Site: brandenburg
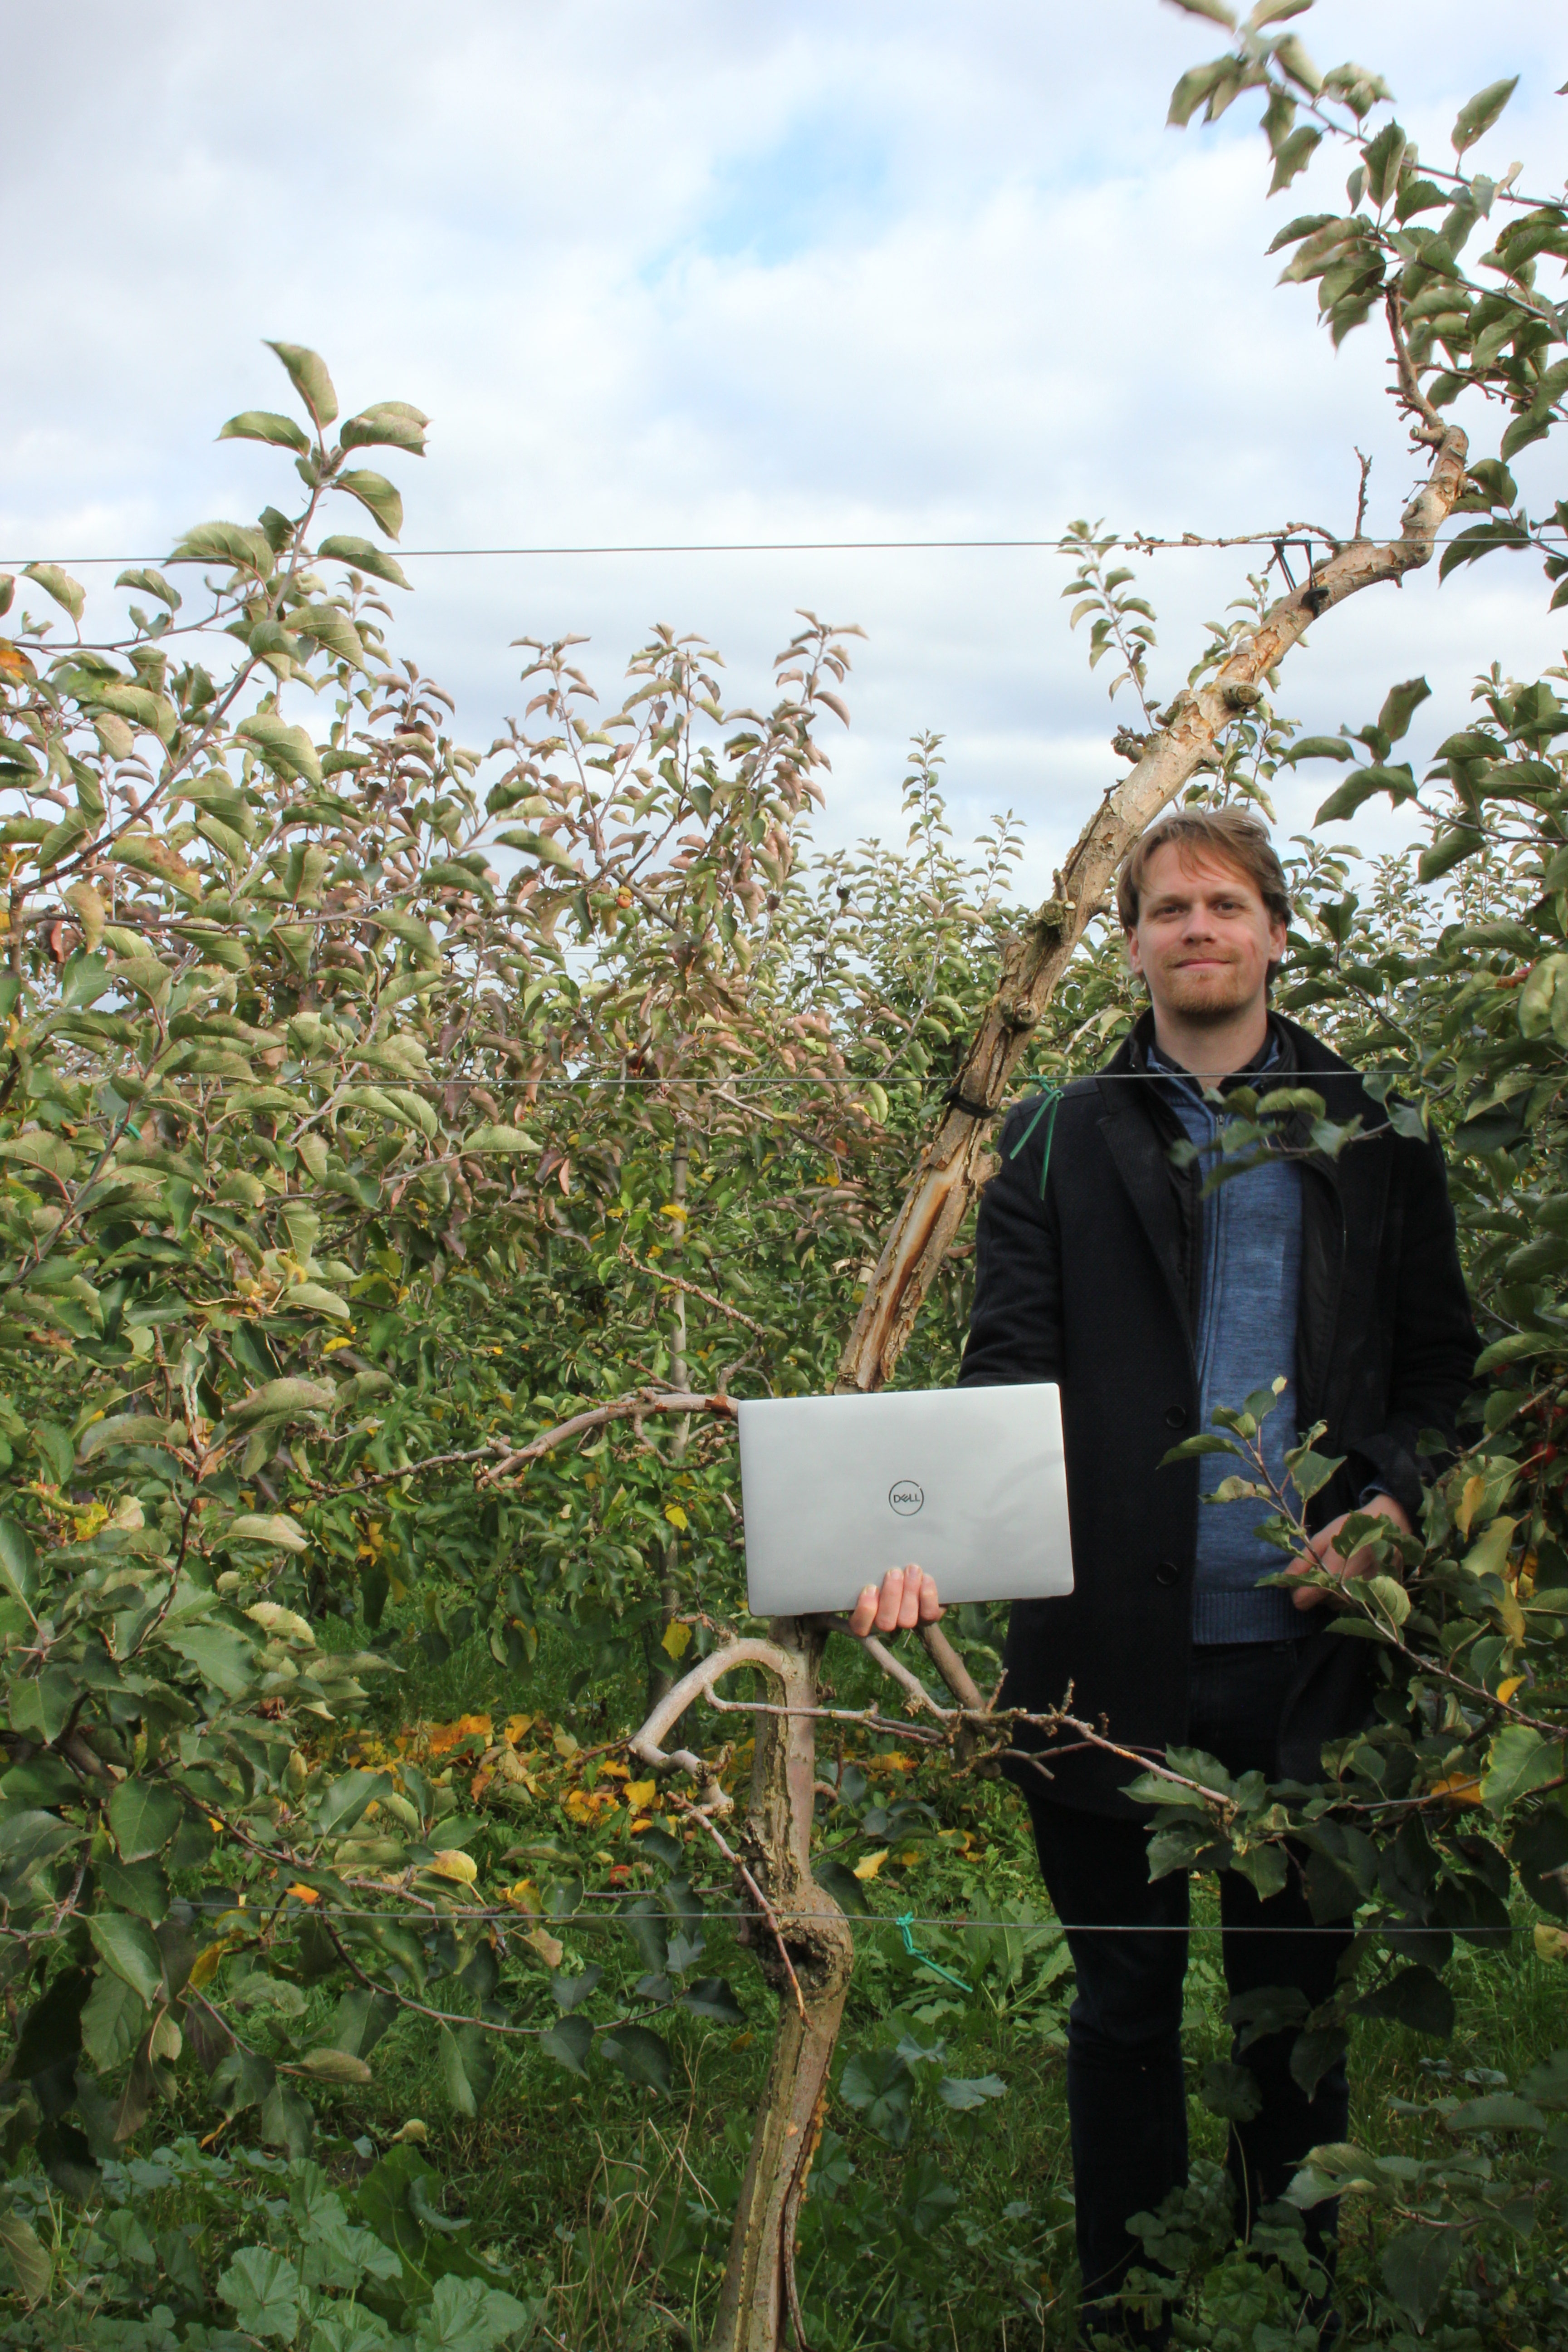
Growth stage (BBCH 91): Senescence, beginning of dormancy